History of Israel

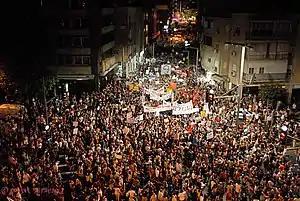
Protest in Tel Aviv on 6 August 2011

On the morning before Dayan was sworn in, 5 June 1967, the Israeli air force launched Operation Focus, a series of pre-emptive attacks in which it pre-emptively attacked the Egyptian air force, kicking off the Six-Day War, and then, later the same day, struck the air forces of Jordan and Syria. By 11 June the Arab forces were routed and all parties had accepted the cease-fire called for by UN Security Council Resolutions 235 and 236. Israel gained control of the Sinai Peninsula, the Gaza Strip, the Golan Heights, and the formerly Jordanian-controlled West Bank of the Jordan River. East Jerusalem was annexed by Israel.